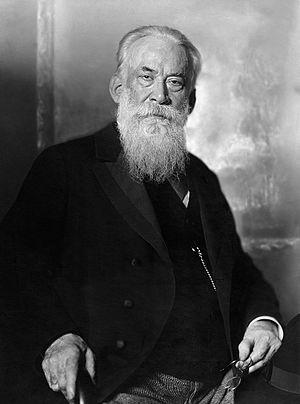
Paul Friedrich Meyerheim, né le 13 juillet 1842 à Berlin et mort le 14 septembre 1915 à Berlin, est un peintre allemand et un artiste graphique. Il a fait des portraits et des paysages, mais il est surtout connu comme peintre d'animaux.